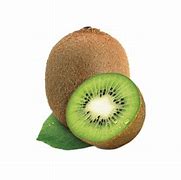
Label: Kiwi